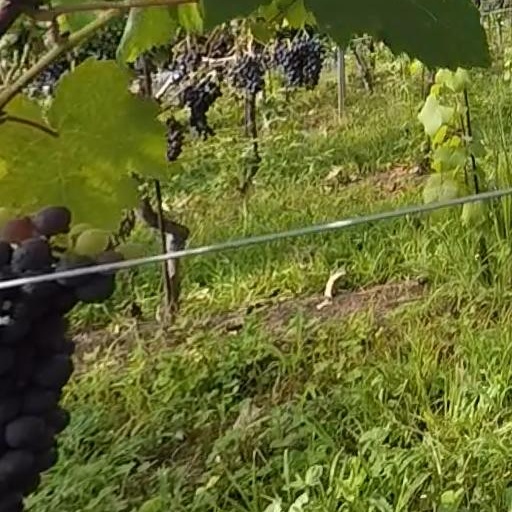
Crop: grape